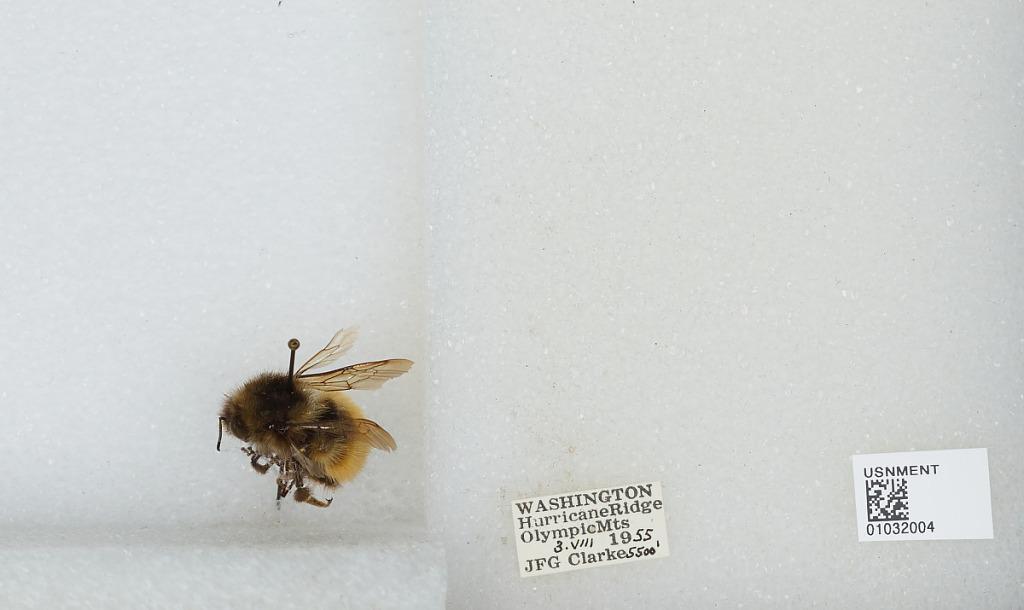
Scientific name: Bombus (Pyrobombus) sylvicola Kirby
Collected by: J. Clarke
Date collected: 1955-8-3
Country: United States
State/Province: Washington
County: Jefferson
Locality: Olympic Mountains, Hurricane Ridge
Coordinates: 47.9692, -123.498